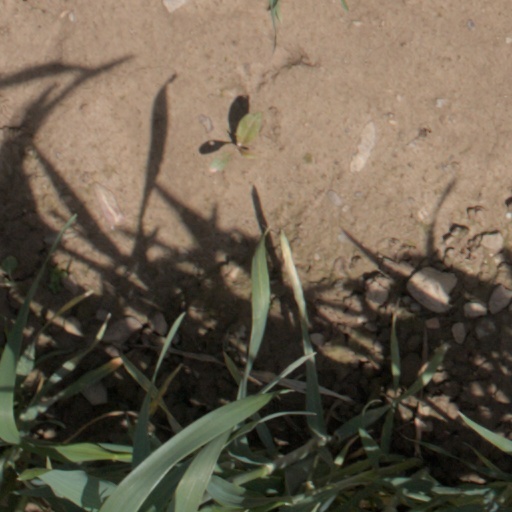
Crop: wheat